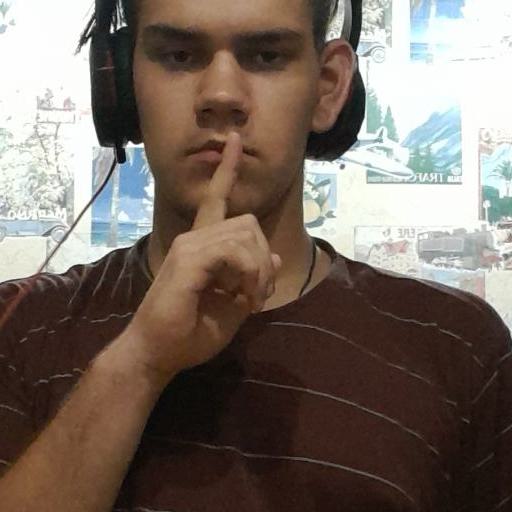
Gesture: mute